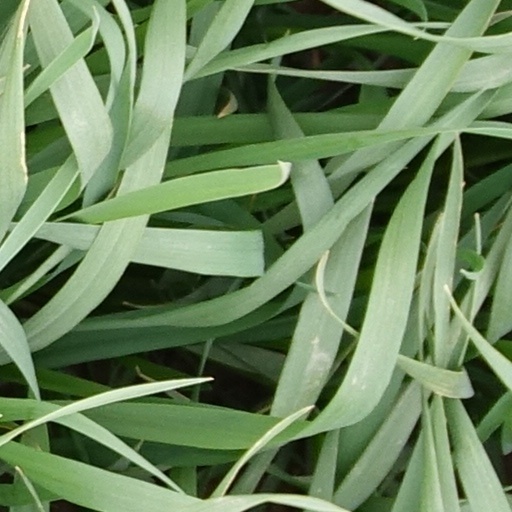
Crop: wheat